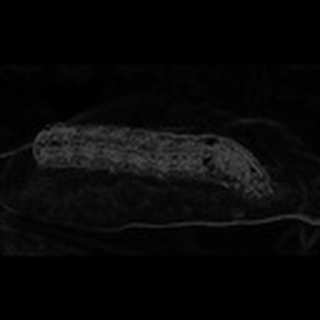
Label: cotton_army_worm